Bachianas Brasileiras

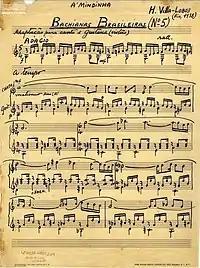
Bachianas Brasileiras nº 5 by Heitor Villa-Lobos, dedicated to Arminda Villa-Lobos, 1938.

Scored for symphony orchestra (1942); dedicated to Gustavo Capanema.